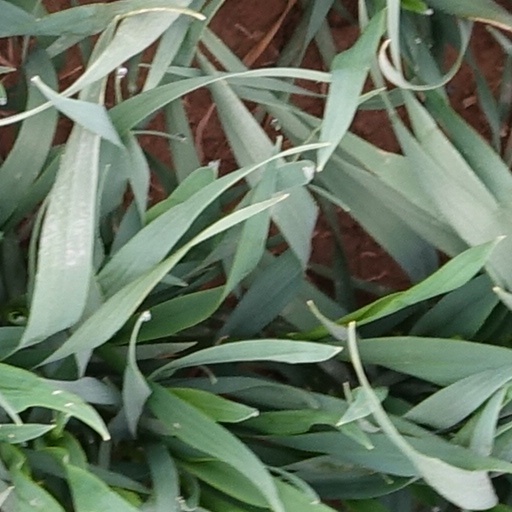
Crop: wheat